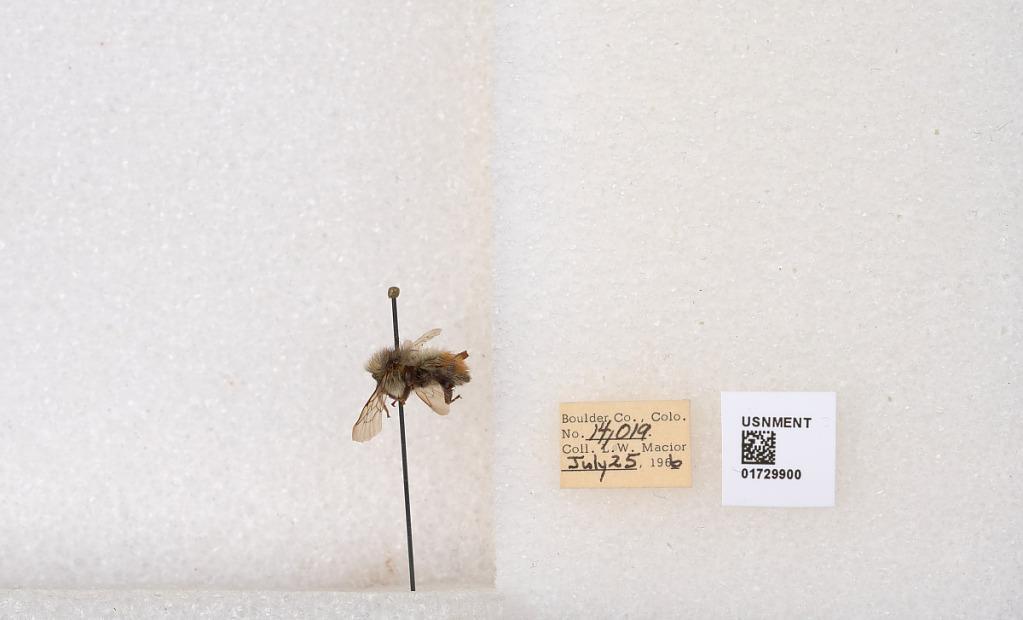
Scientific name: Bombus flavifrons Cresson
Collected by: L. Macior
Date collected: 1966-7-25
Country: United States
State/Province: Colorado
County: Boulder
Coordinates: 40.0925, -105.358